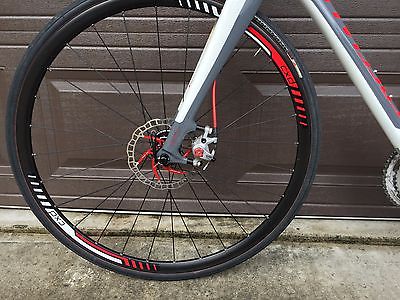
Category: bicycle